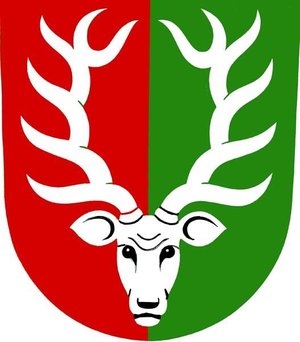
La ramure peur désigner :
Les bois sont des organes osseux ramifiés de grande taille présents sur la tête d'animaux tels que le cerf et la plupart des représentants de sa famille, les cervidés.
Komárno est une commune du district de Kroměříž, dans la région de Zlín, en Tchéquie. Sa population s'élevait à 287 habitants en 2018.